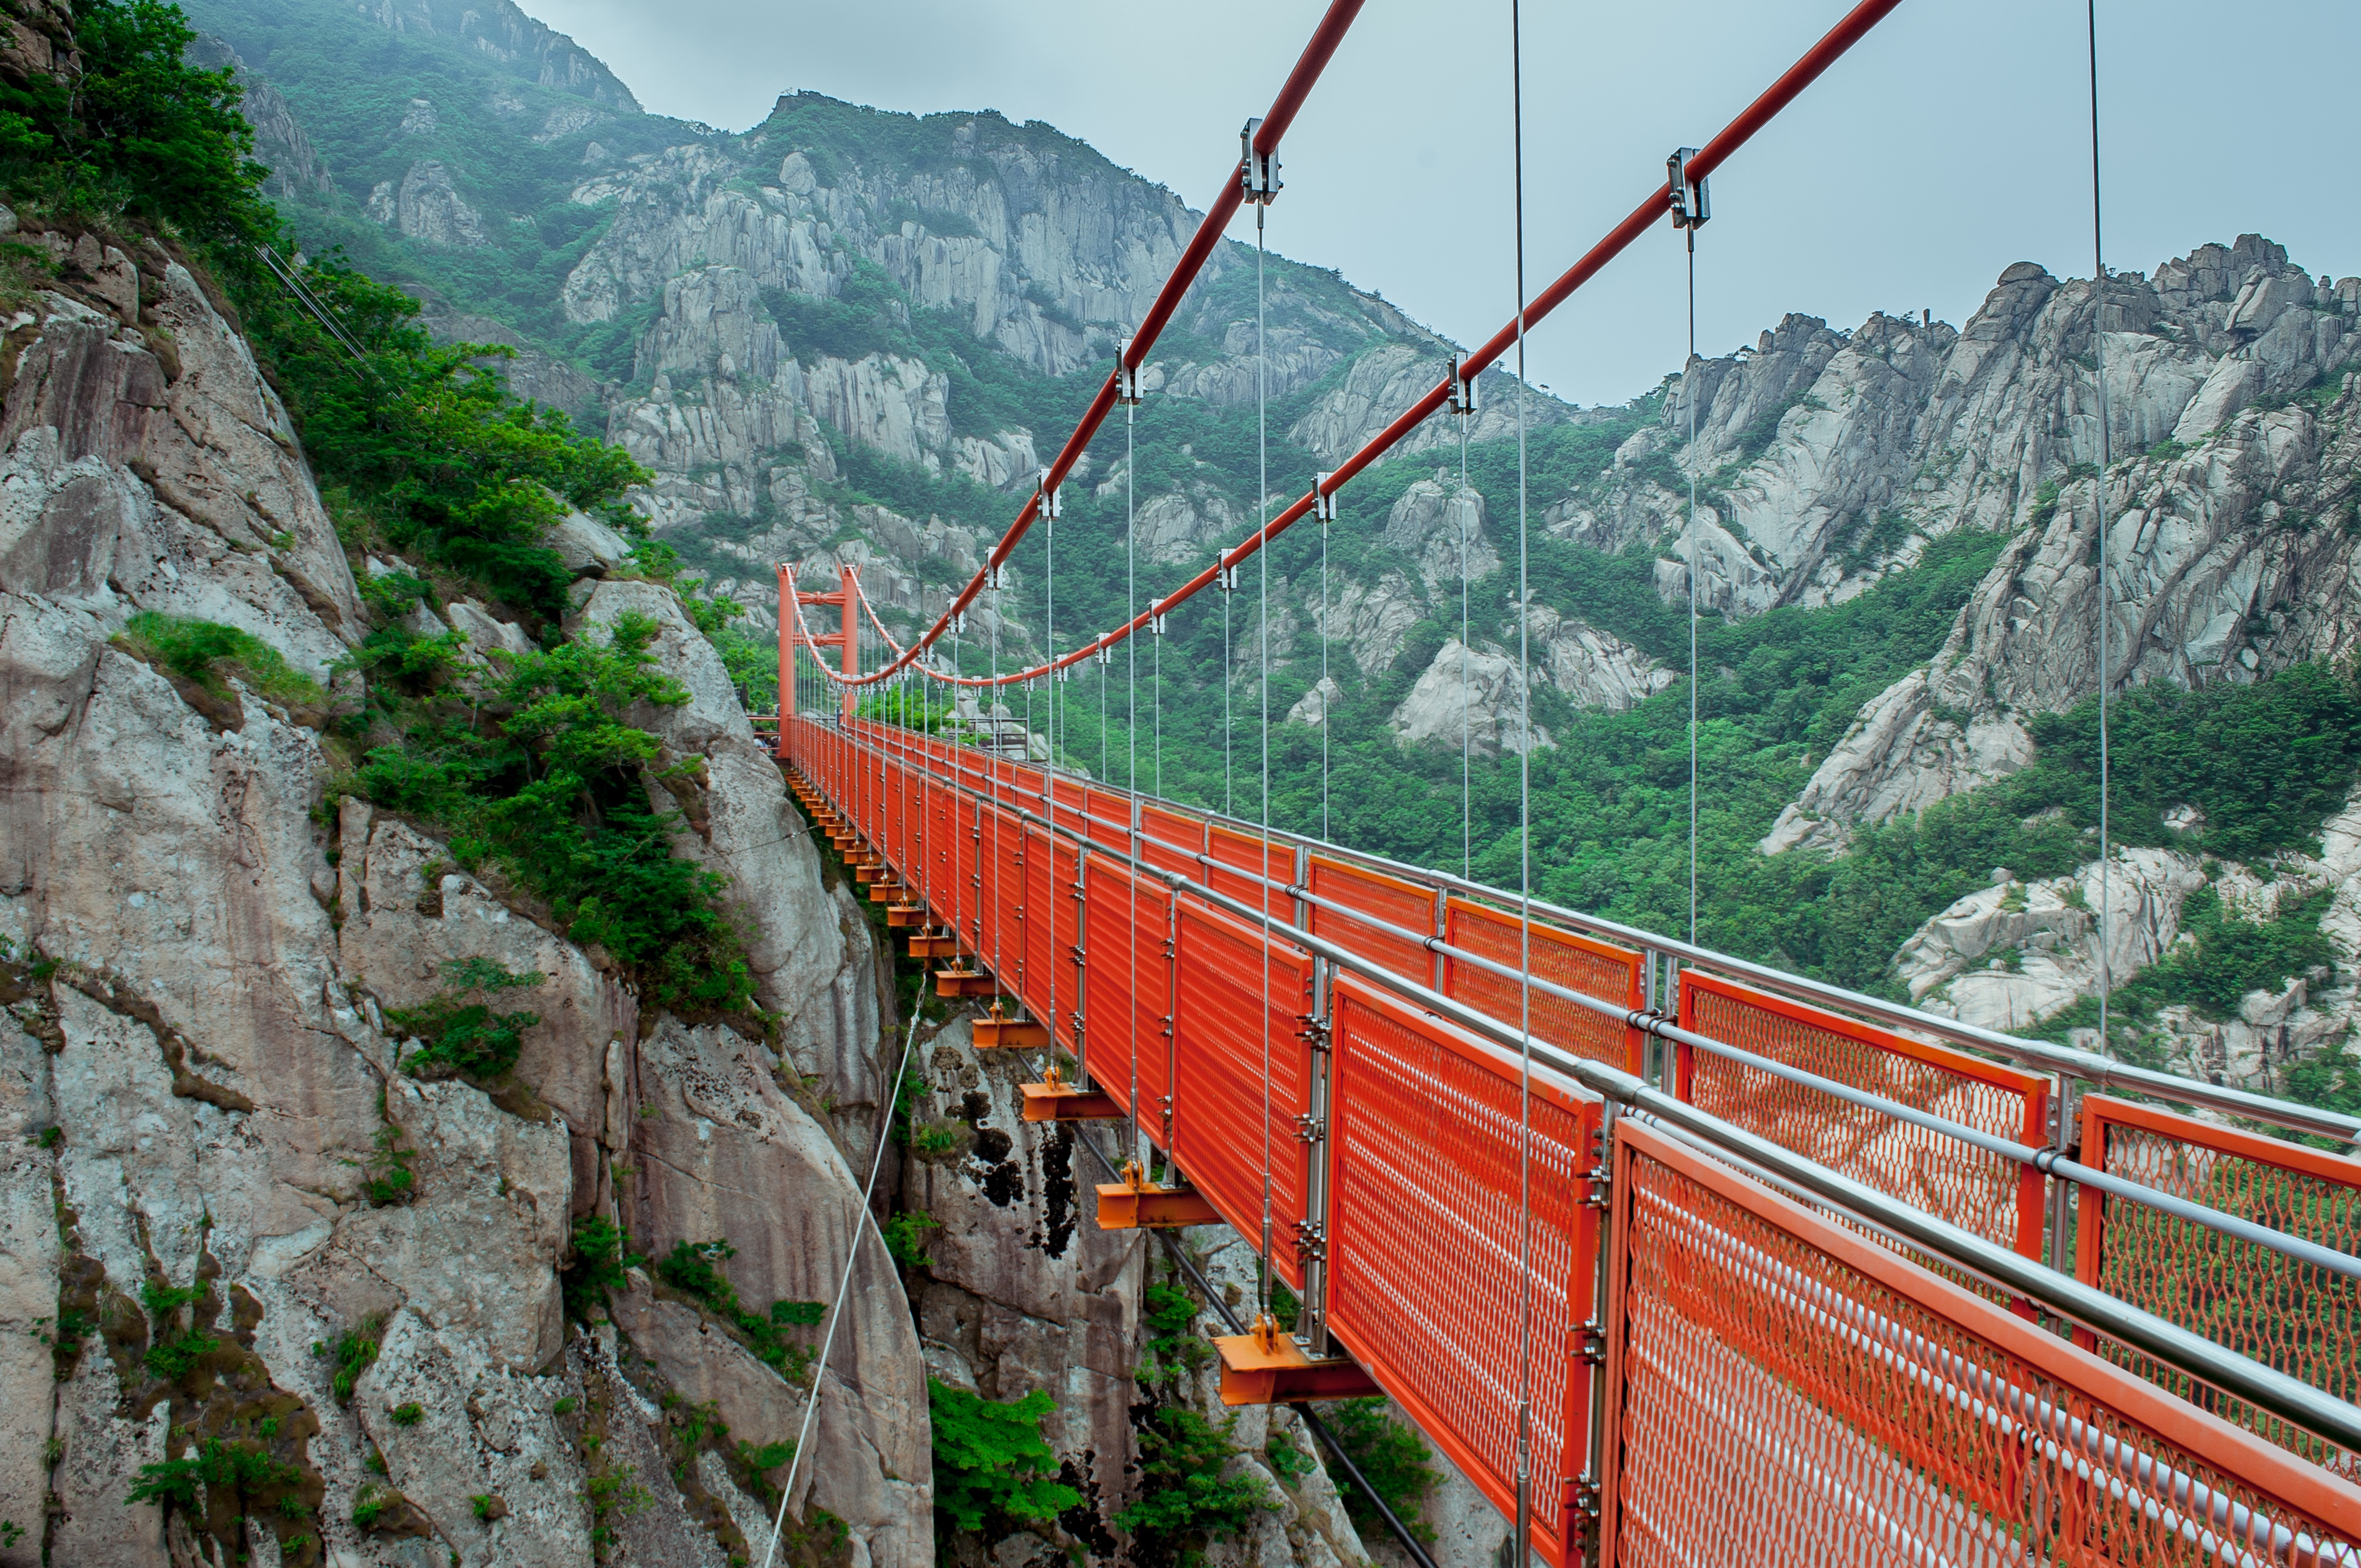
landscape, mountain, cloud, sky, bridge, street, hill, adventure, mountain range, travel, suspension bridge, rope bridge, mountain pass, mountainous landforms, rolling stock, geological phenomenon, nonbuilding structure, adventure bridge, wollchulsan national park